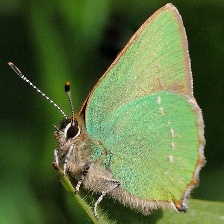
Species: GREEN HAIRSTREAK
Butterfly family (ImageNet category): lycaenid_butterfly